Msoura

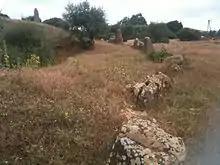
Mzoura stone circle

On 27 January 2025, the Moroccan Ministry of Culture added the site of Mzoura to the list of national heritage sites.